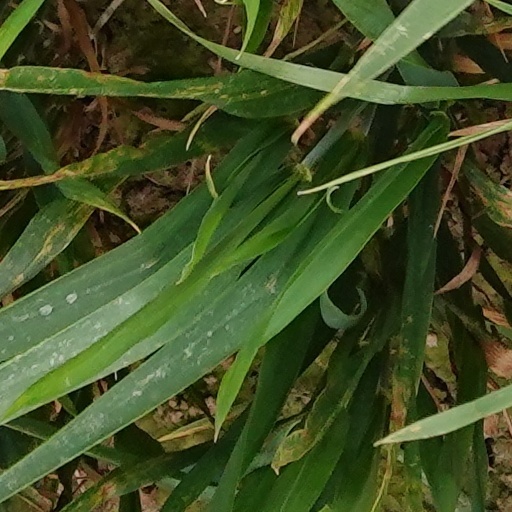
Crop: wheat